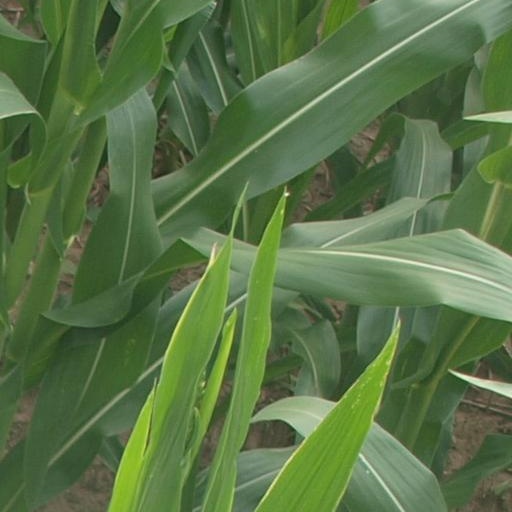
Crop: maize; corn